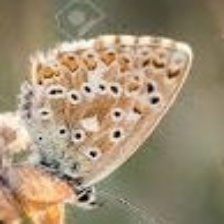
Species: CHALK HILL BLUE
Butterfly family (ImageNet category): lycaenid_butterfly